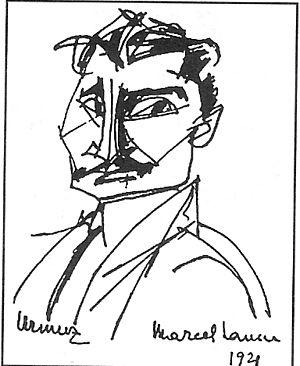
Urmuz [urˈmuz], pseudonyme de Demetru Demetrescu-Buzău, aussi connu sous le nom de Hurmuz ou Ciriviș, né le 17 mars 1883 à Curtea de Argeș et mort le 23 novembre 1923 à Bucarest, est un écrivain roumain.